Mankon

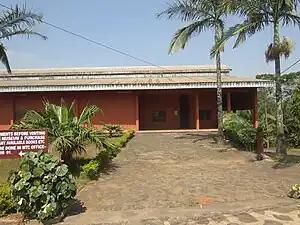
The museum in Mankon Palace

Mankon plays host to several tourism conveniences amongst which is a modern museum located at the , the palace of the fon, and is open to the public. This museum is a major tourist destination in Northwest Province, with a gallery of art and craft dating back several centuries.